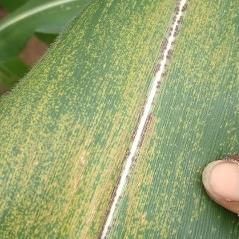
Crop: Maize
Condition: rust-d